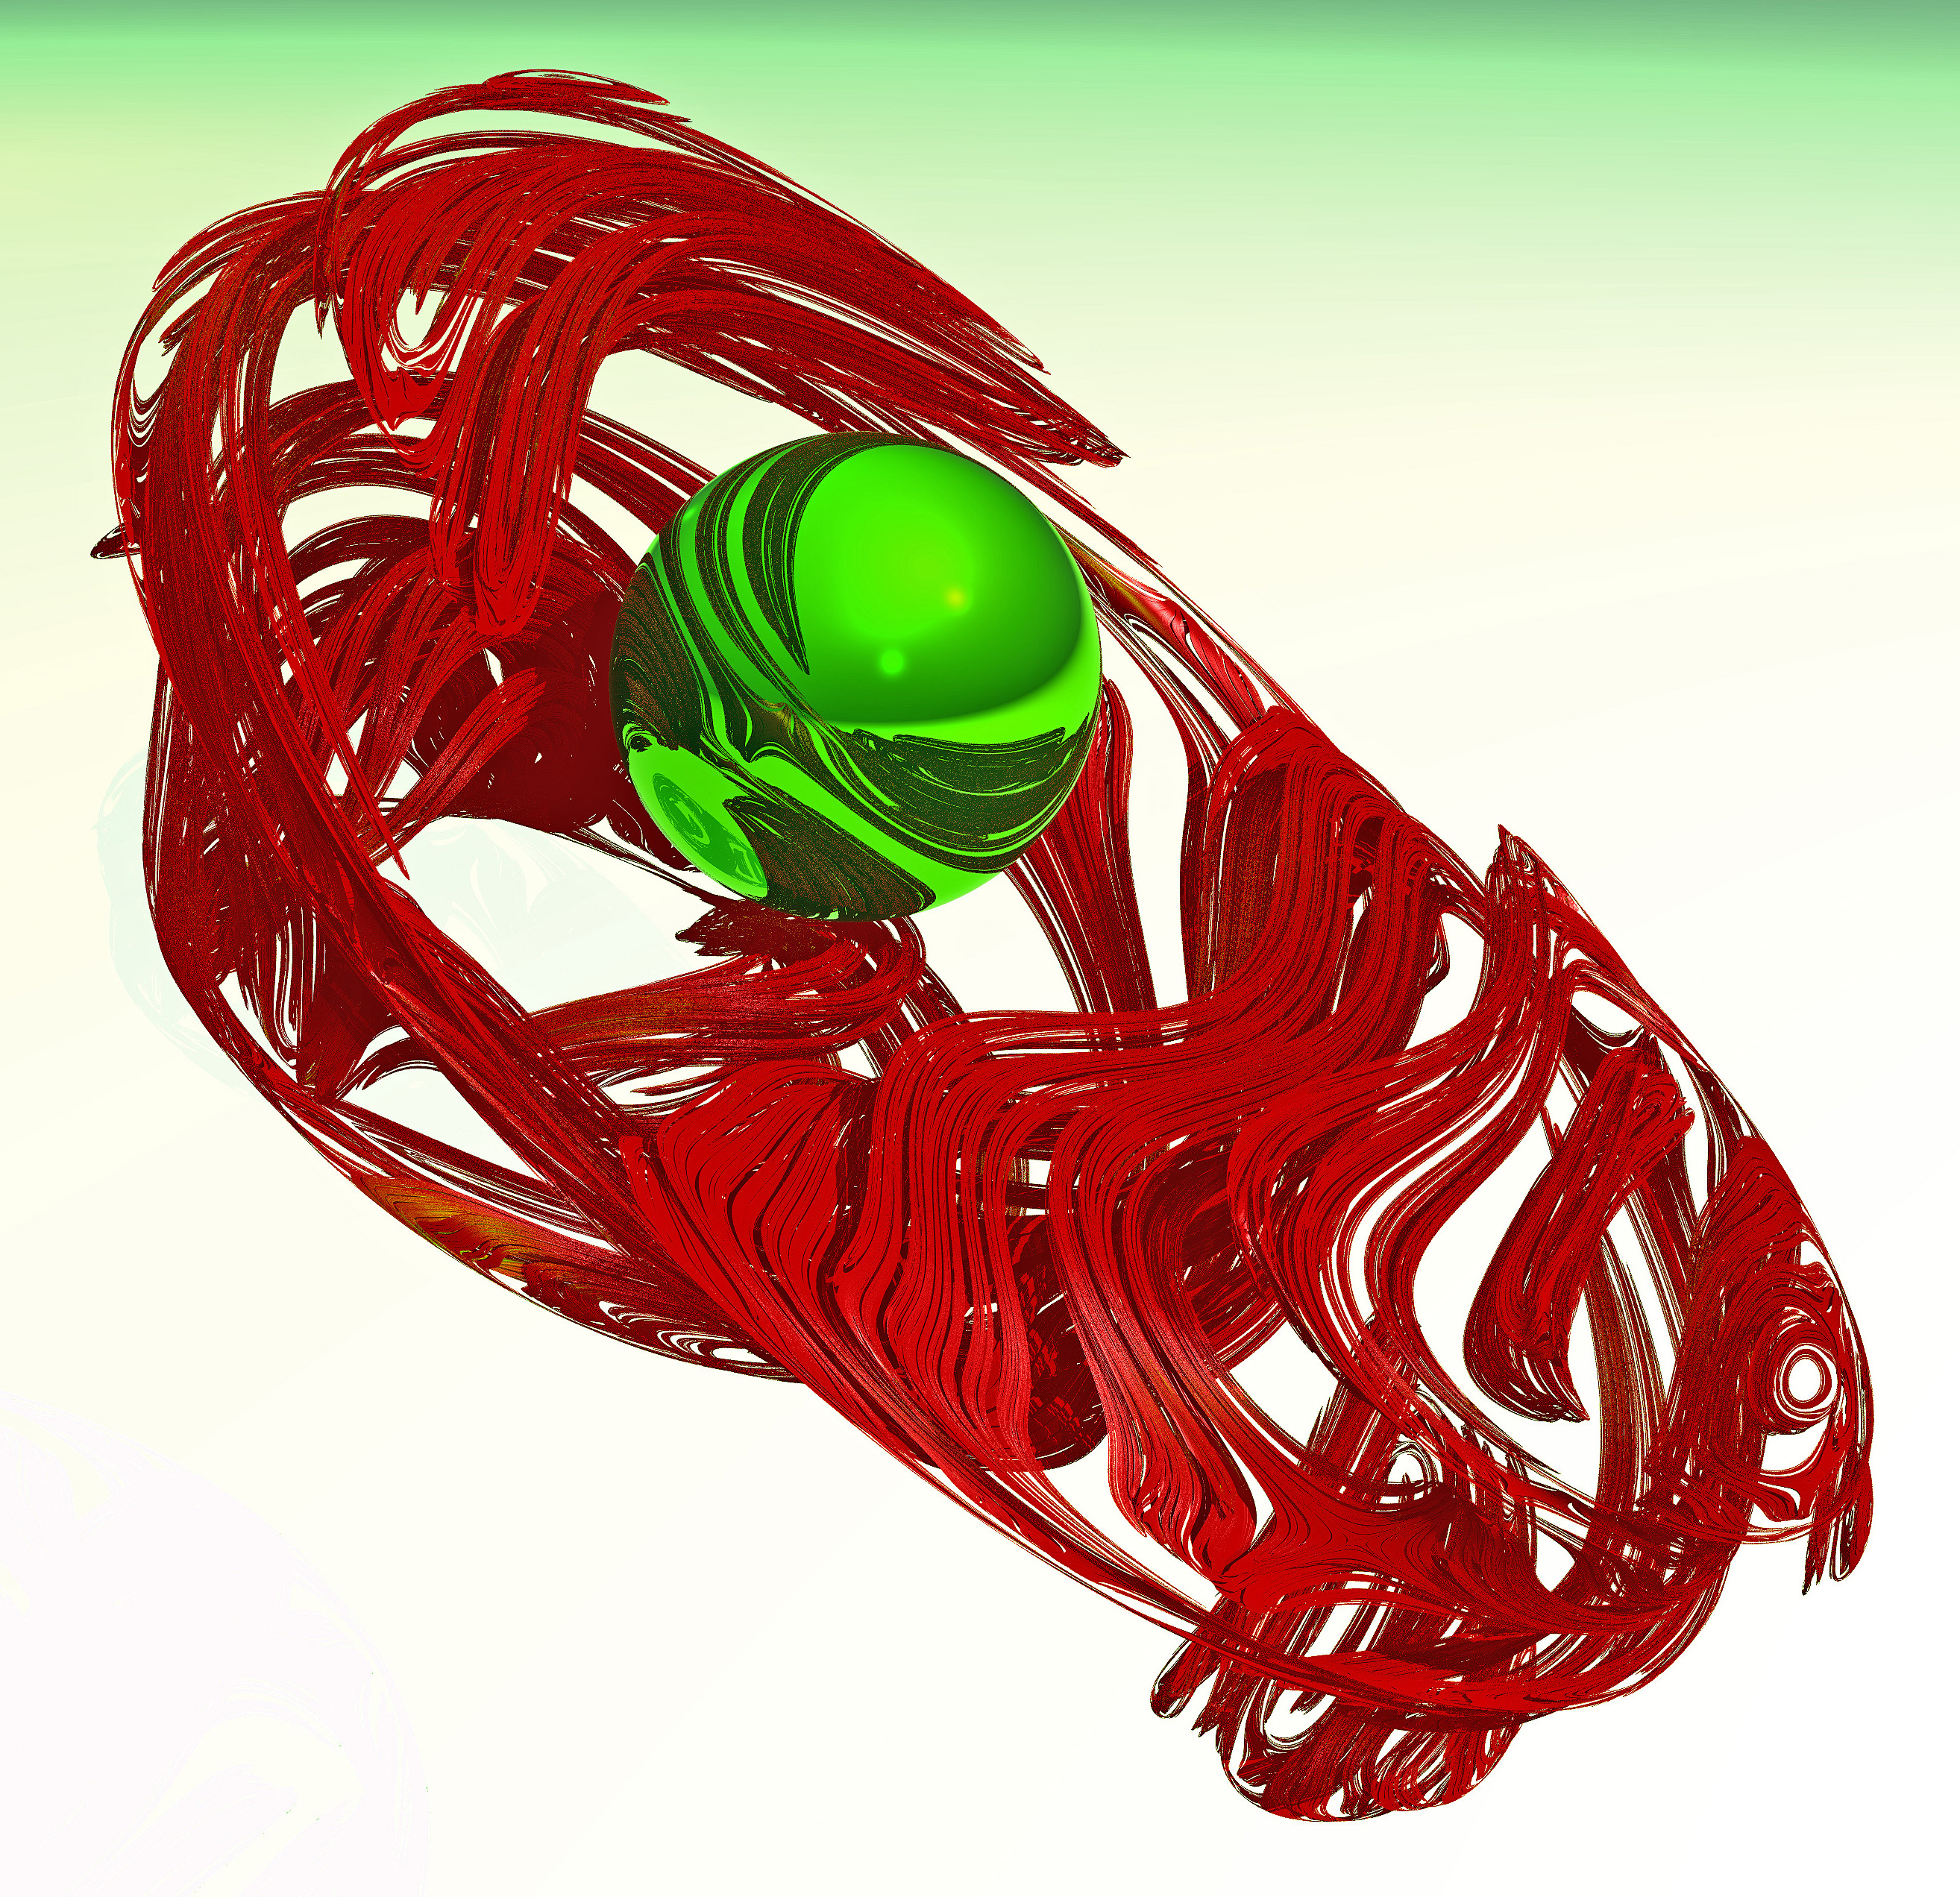
red, invertebrate, illustration, organ, computergenerated, povray, raytraced, juliaset